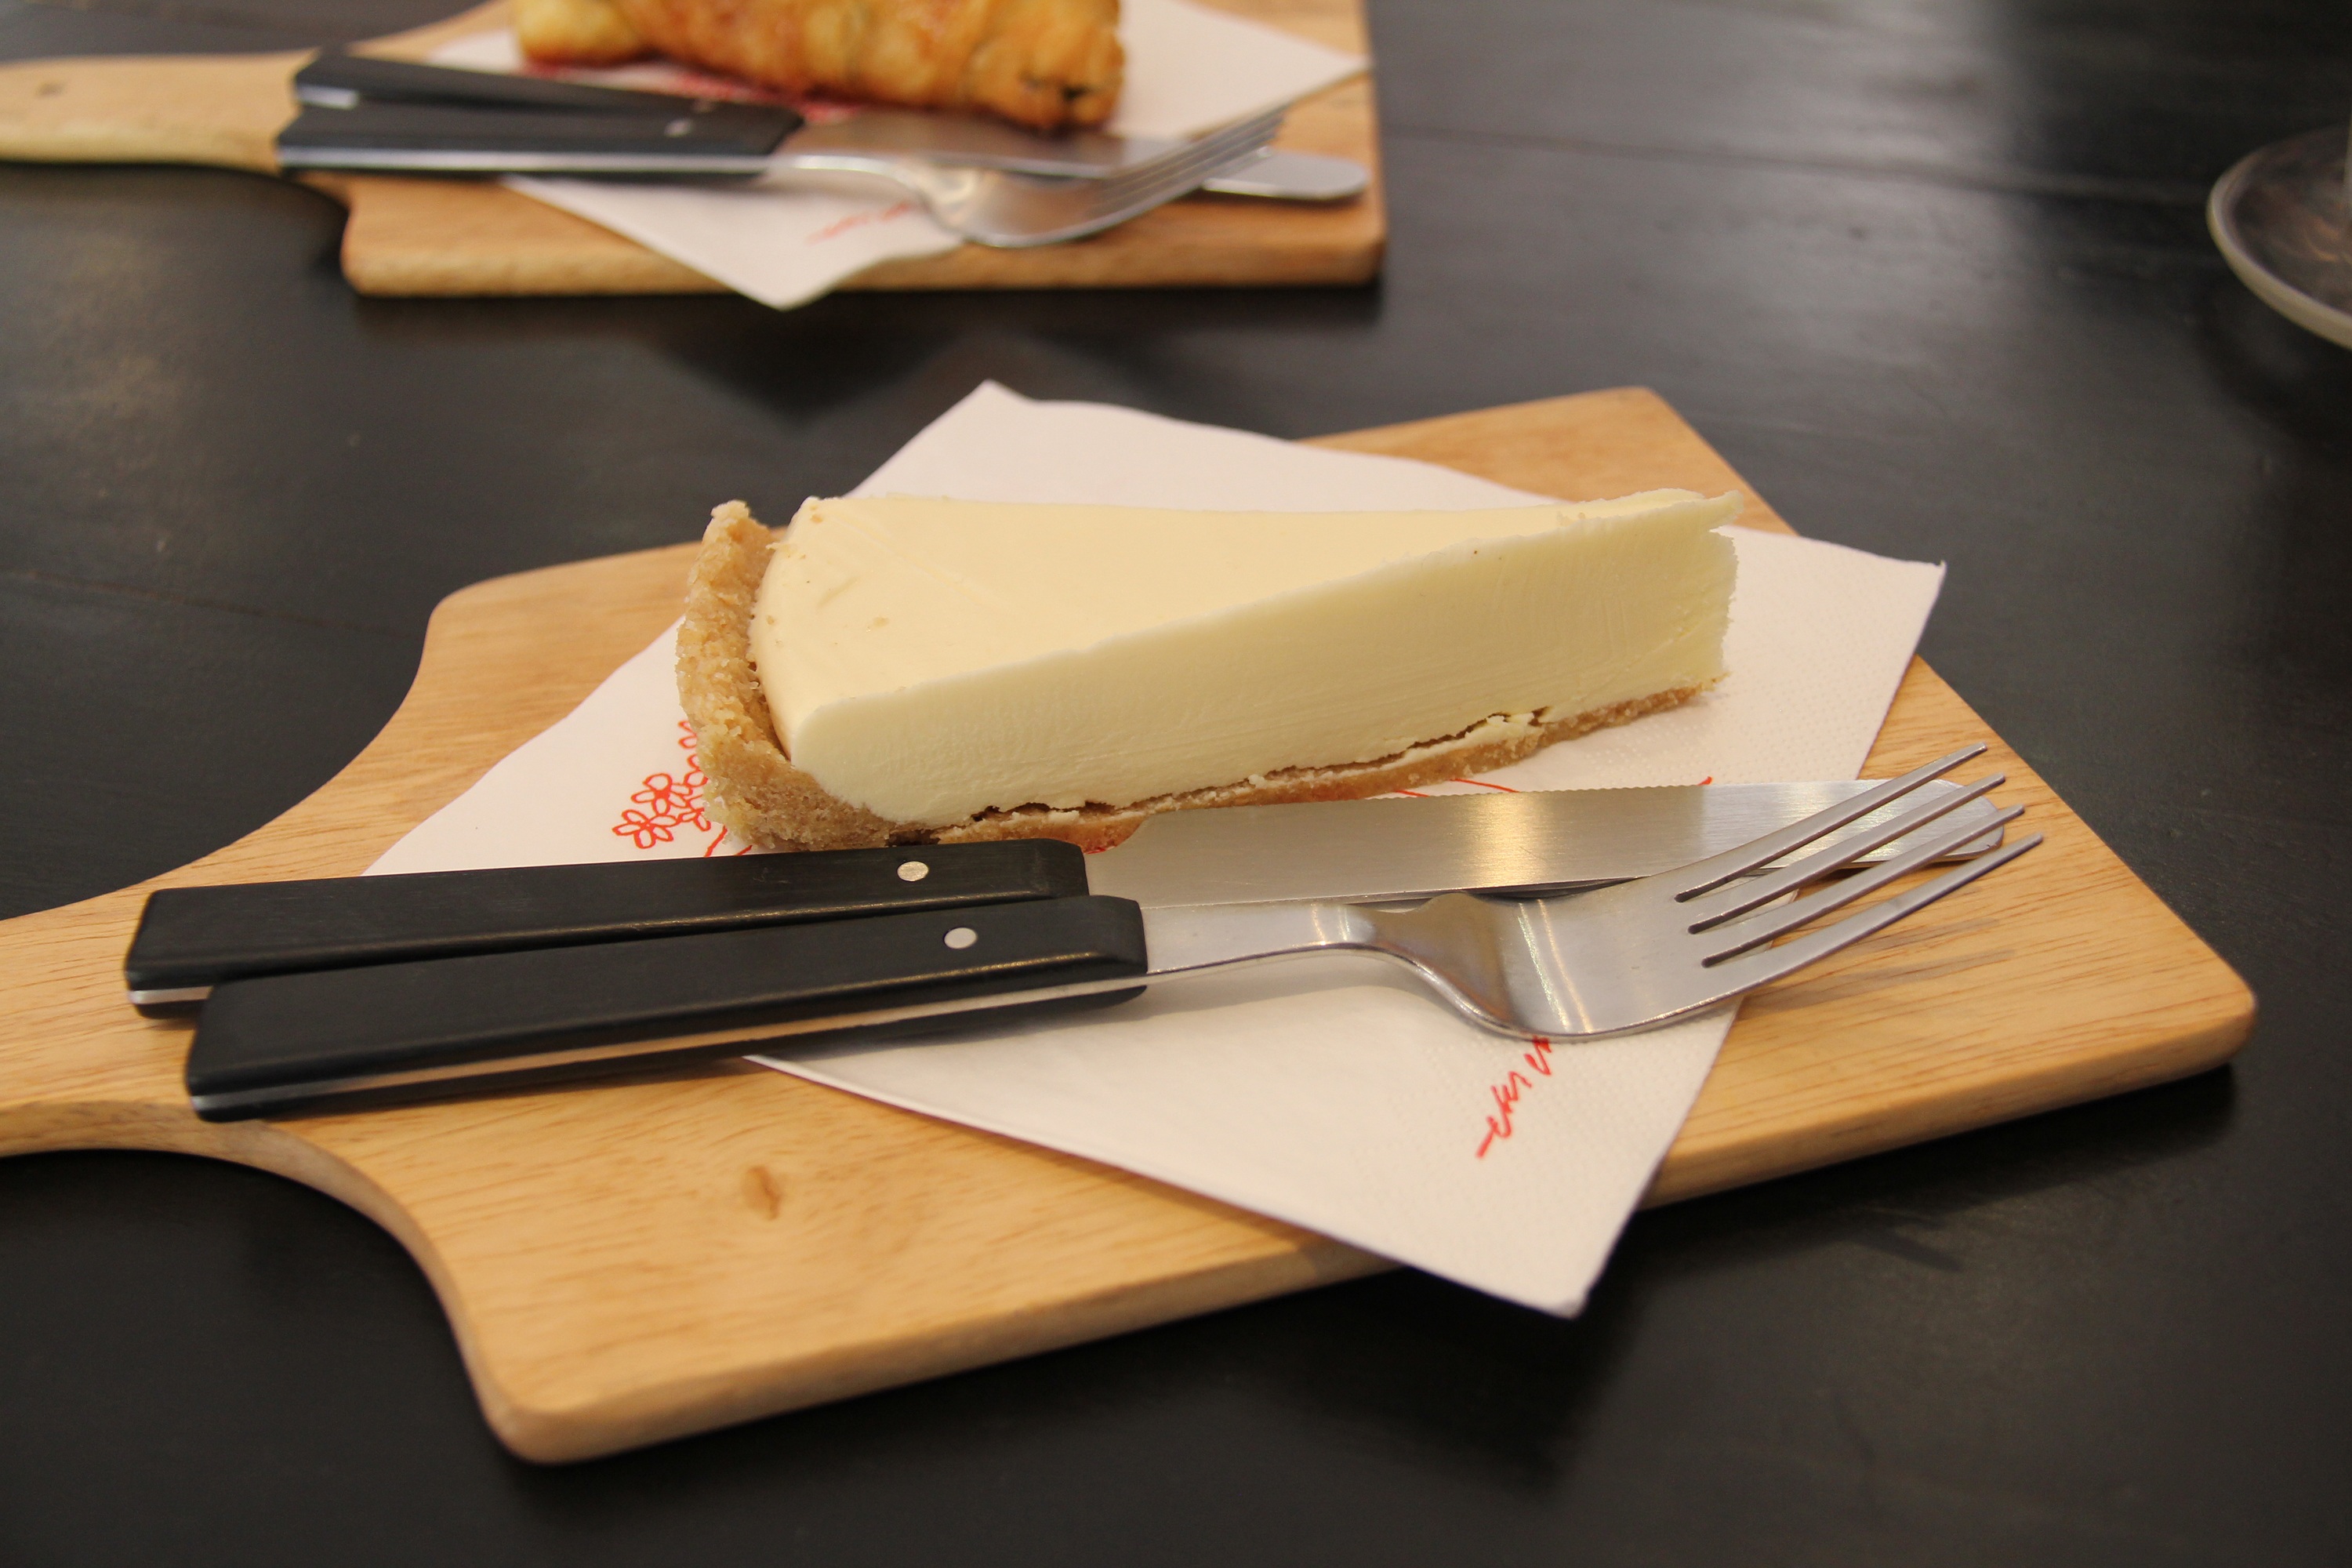
cafe, coffee, wood, tea, travel, food, fresh, breakfast, croissant, baking, cake, pastry, bakery, cheese, art, culture, local, yummy, breads, cheese cake